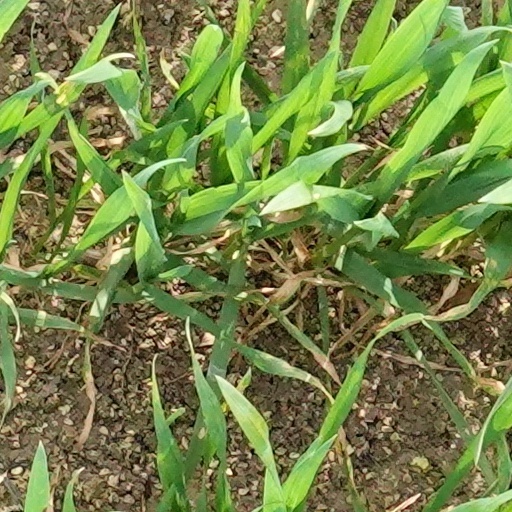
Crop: wheat